Kyōdō Station

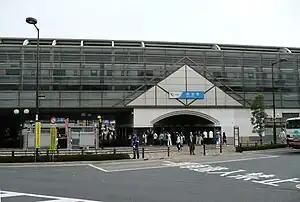
North side, April 2011

is an elevated railway station on the Odakyu Odawara Line in Setagaya, Tokyo, Japan, operated by the private railway company Odakyu Electric Railway.